Llangynwyd railway station

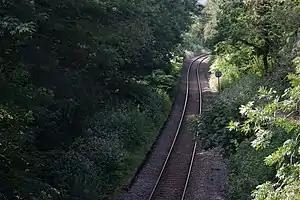
The old overgrown platform by the reopened Maesteg Line.

Llangynwyd railway station is on the Maesteg Line in Bridgend County Borough, Wales. It was closed to regular passenger trains on 22 June 1970 but continued to be served by school trains until 15 July 1970, The line through the station reopened in 1992 by British Rail.